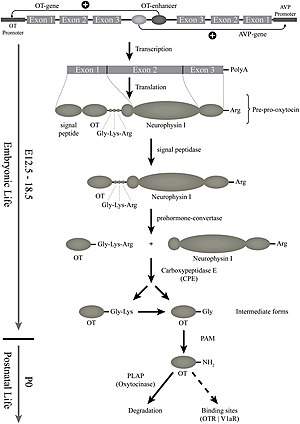
Peptidhormon
Fra gen til hormon. Illustration af de biokemiske trin, der leder til det aktive oxytocin
The biosynthesis of the different forms of OT
Et peptidhormon er et peptid, der virker som hormon. De fleste hormoner kan klassificeres som endten aminosyre–baserede hormoner eller steroidhormoner. De aminosyre-baserede hormoner er vandopløselige og virker på receptorer på overfladen af mål-cellerne og starter derved en intracellulær signaltransduktion, der oftest ender med en specifik transskriptionsfaktor, der enten aktiverer eller hæmmer et eller flere gener til det specifikke hormonrespons.